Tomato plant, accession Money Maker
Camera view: tilt-top (135 deg); turntable rotation: 330 degrees
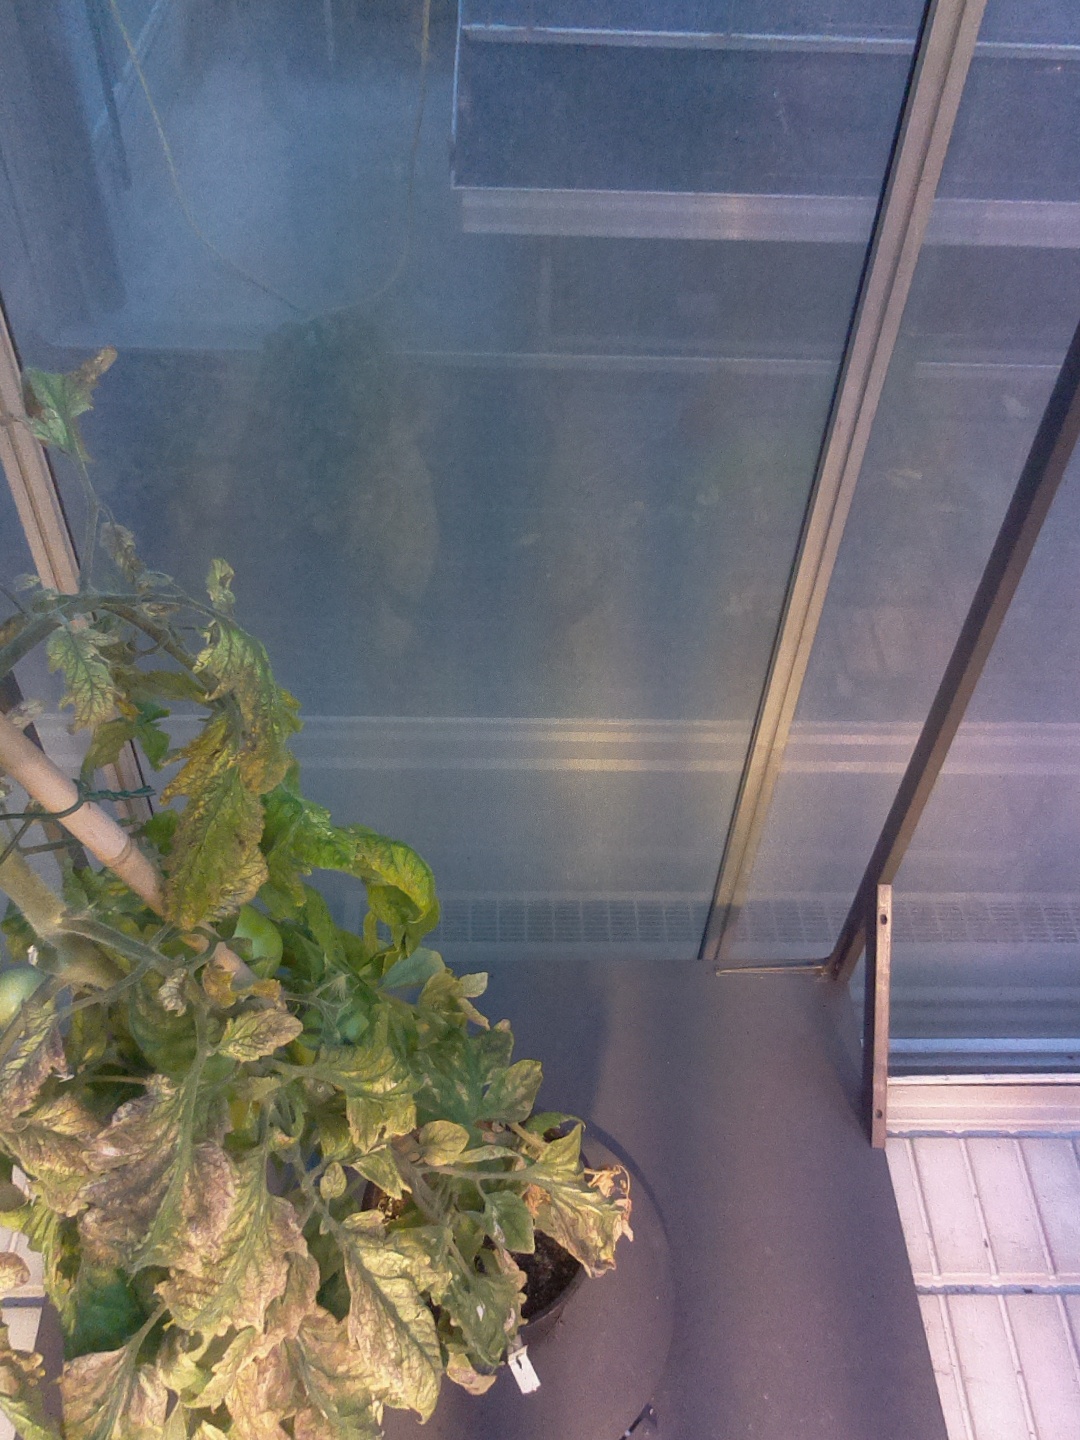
BBCH growth stage 79: 90% -100% of final fruit size